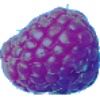
Label: Raspberry 1